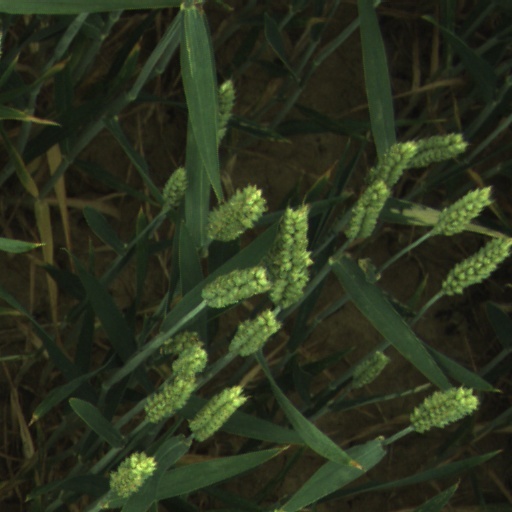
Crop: wheat